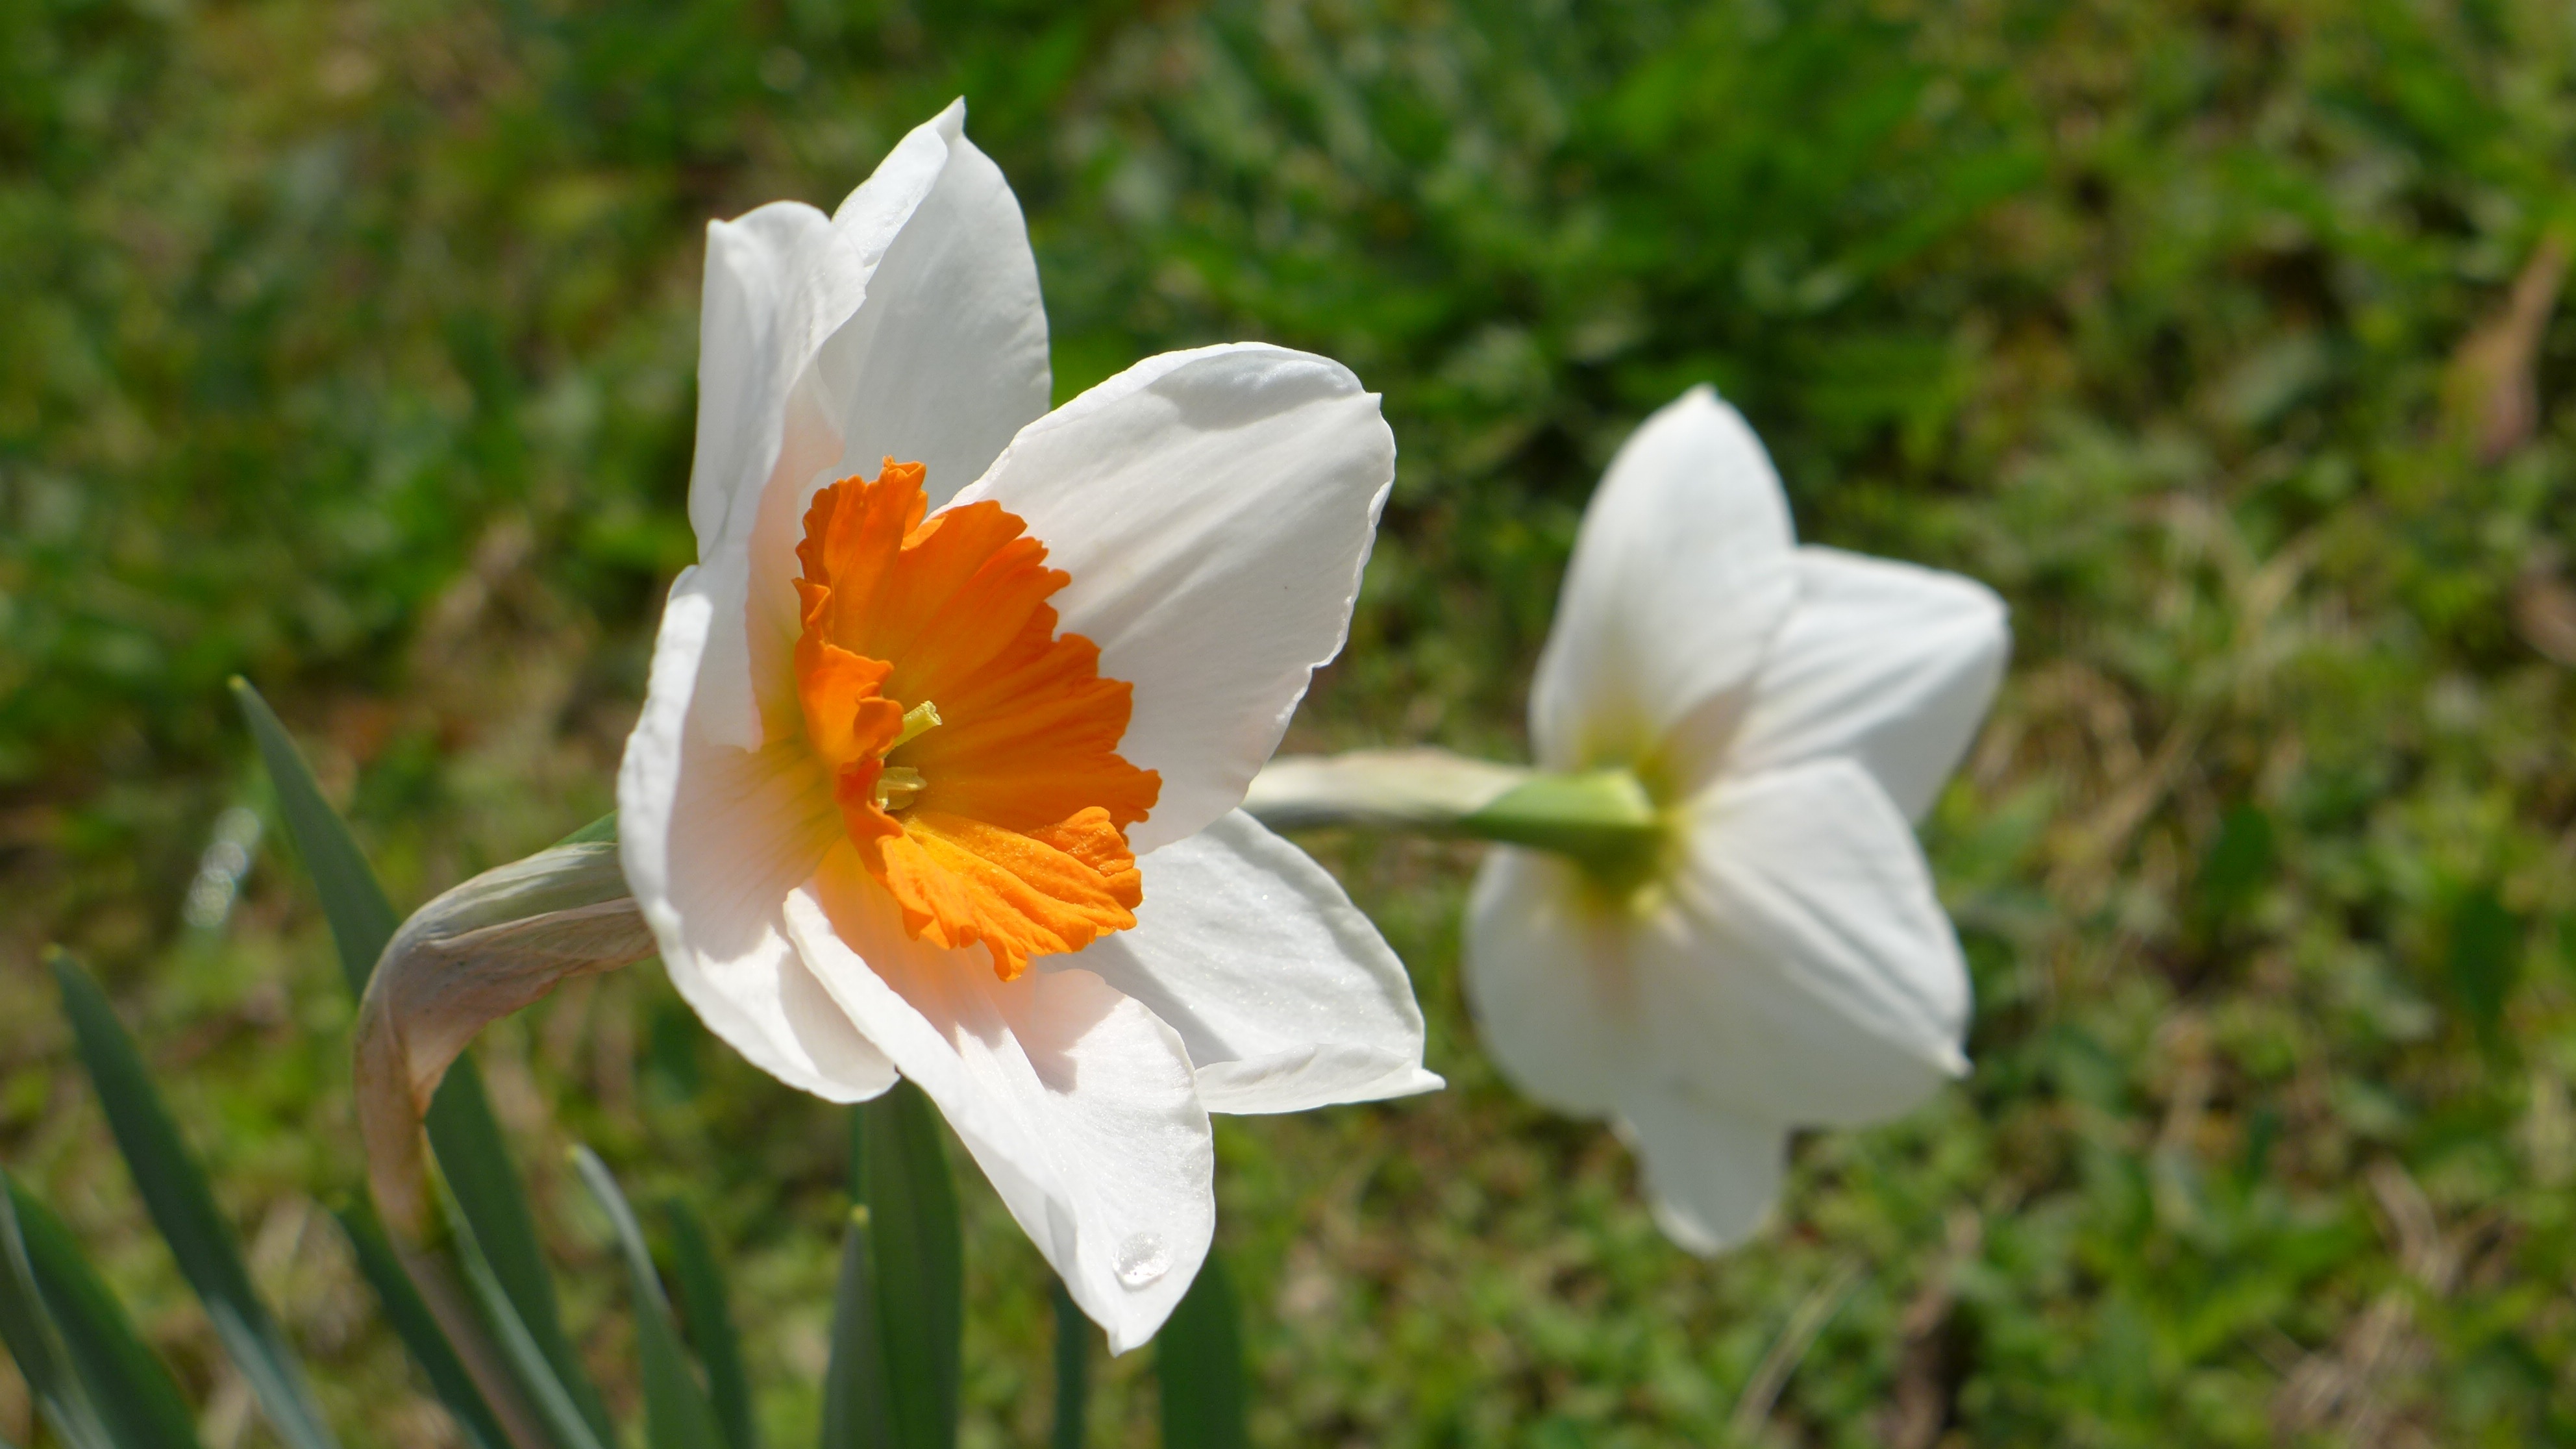
nature, plant, white, meadow, flower, orange, spring, green, botany, flora, wildflower, flowers, daffodils, narcissus, macro photography, flowering plant, bi color, land plant, onion flowers